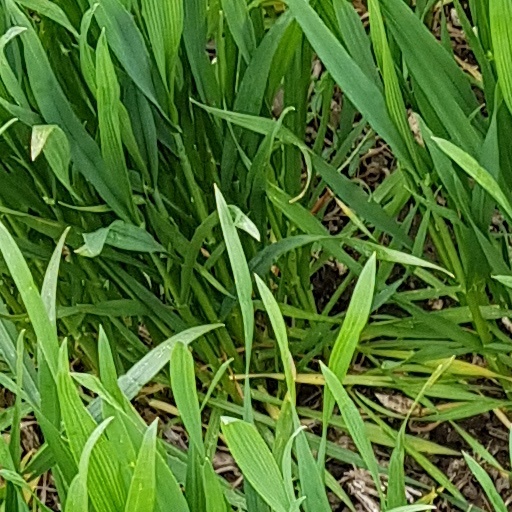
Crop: wheat